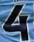
Number: 4